Mariana Fernández de Córdoba

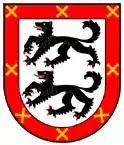
Coat of Arms of the Ayala family

Mariana Fernández de Córdoba y Ayala ( – 1431), also known as "Mariana de Ayala Córdoba y Toledo", was the fourth Lady of Casarrubios del Monte in the province of Toledo. She was the daughter of Diego Fernández de Córdoba y Carrillo, first Lord of Baena, and Inés Ayala y Toledo, third Lady of Casarrubios del Monte.